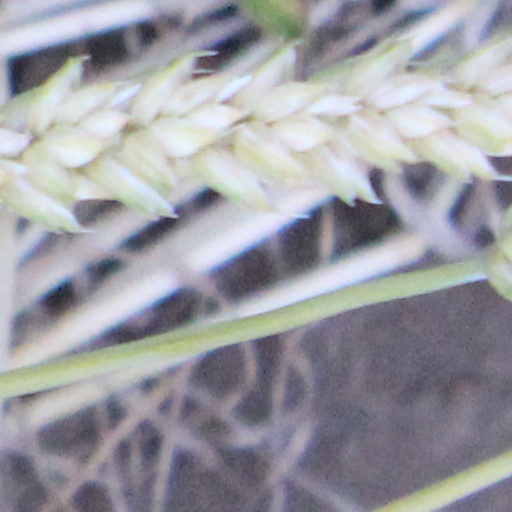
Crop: wheat